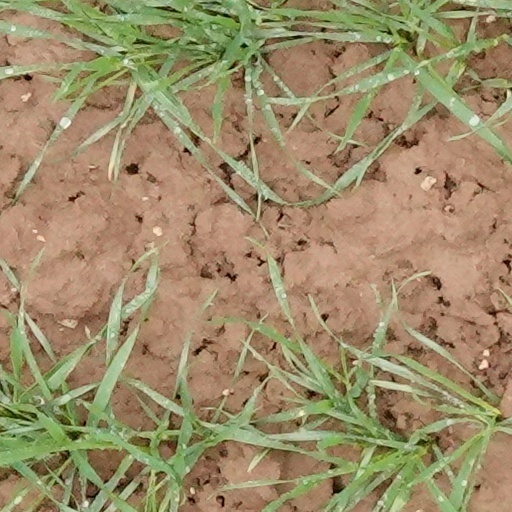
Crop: wheat